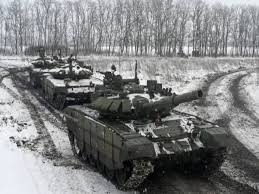
Label: T-64